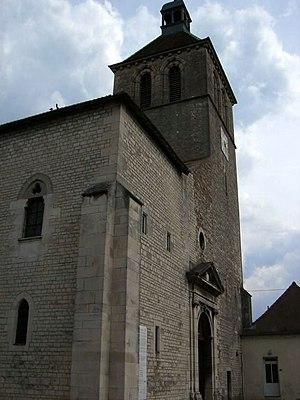
Cet article recense une partie des monuments historiques de Saône-et-Loire, en France.
L'abbaye Saint-Marcel-lès-Chalon, située à Saint-Marcel près de Chalon-sur-Saône en Saône-et-Loire, est une ancienne abbaye de moines bénédictins qui fut rattachée à l'abbaye de Cluny entre 979 et 988, puis devint un prieuré.